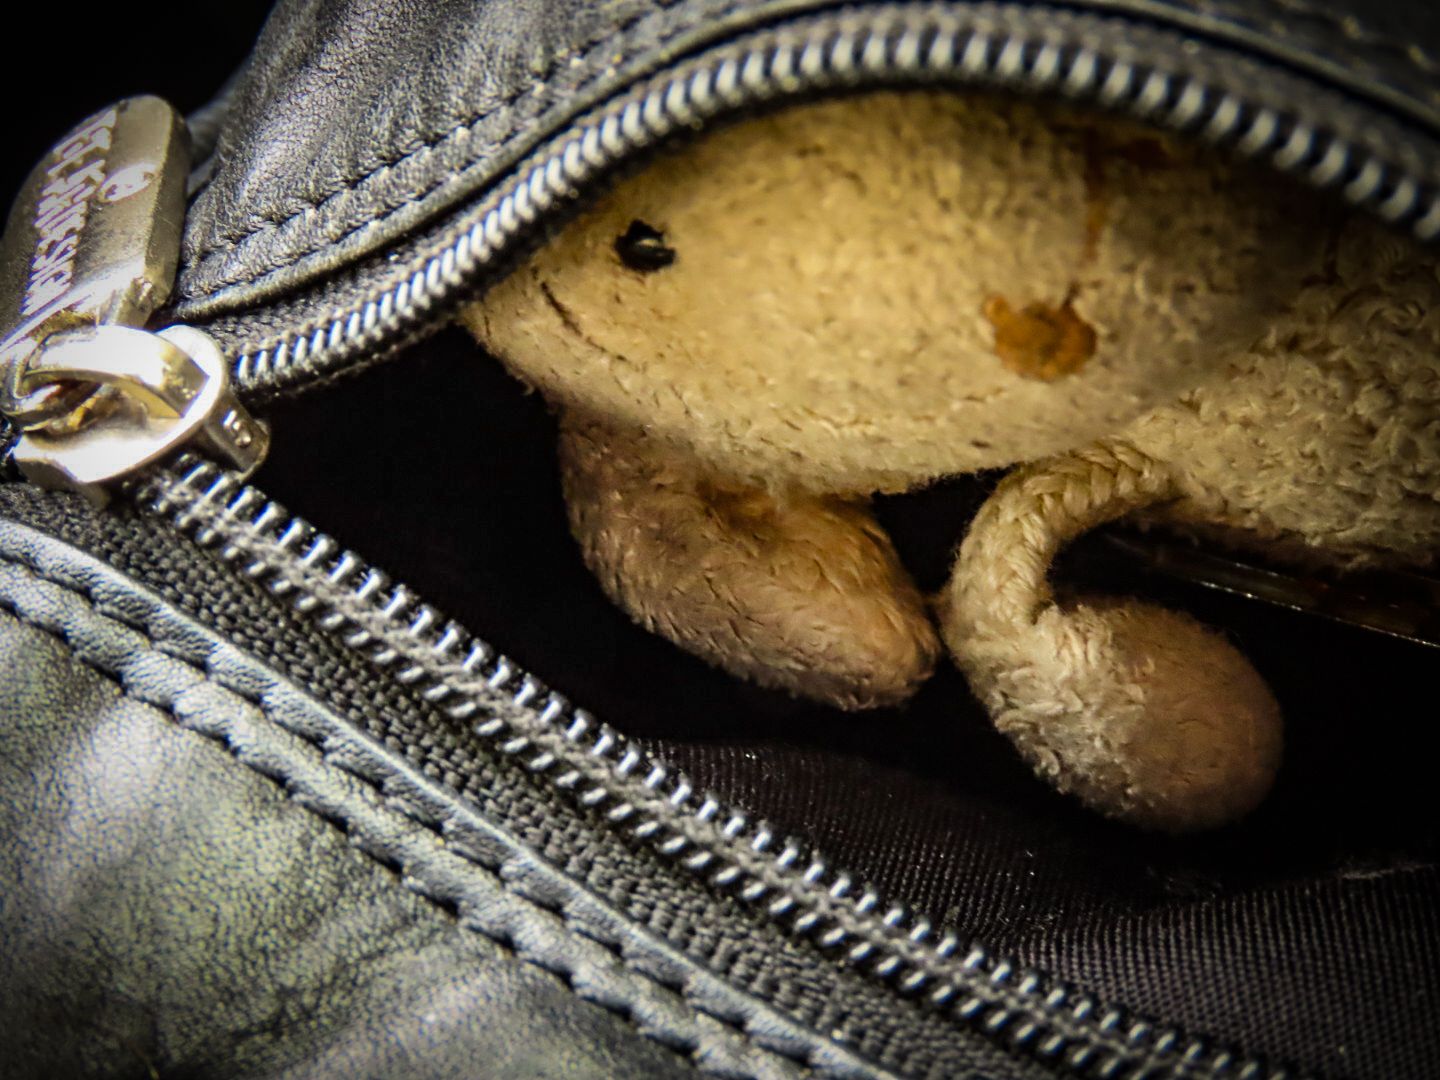
A Toy in a Zipper Bag
The photograph is of a zipper bag containing a toy inside, seemingly a yellow plushie.
A colse up shot taken at a high camera angle of the zipper bag containing the yellow plushie inside of it giving a sense of joy and amusement.
Labels: Zipper, Accessories, Jewelry, Necklace, Background, Toy, Zipper Bag
Camera: Canon Canon PowerShot SX70 HS
Lens: 3.8-247.0 mm
Aperture: F5
Exposure: 1/20 sec
ISO: 320
Focal length: 15.5 mm